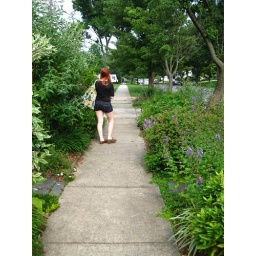
my sister standing on the sidewalk near my house